British Rail Class 423

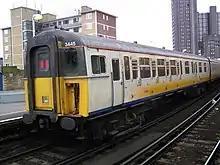
Class 423/1, no. 3445 at Waterloo East on 8 February 2003, with a service to Charing Cross. This unit is painted in Connex South Eastern livery.

South Eastern Trains operated the largest fleet of 4 VEP units. The franchise was originally operated as Connex South Eastern, which lost the franchise in 2003. The fleet contained several unusual units, including no. 3473, which contained a driving trailer with the compartments removed, and no. 3582, which contained former 4TC driving trailer 76275.